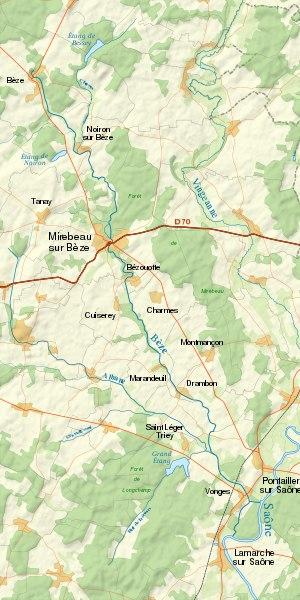
La Bèze est une rivière française située dans le département de la Côte-d'Or, en Bourgogne-Franche-Comté. C'est un affluent de la Saône en rive droite et donc un sous-affluent du Rhône.